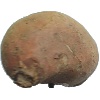
Label: Potato Sweet 1